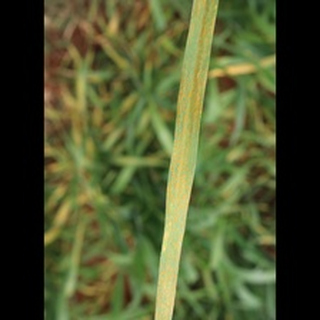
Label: wheat_black_rust